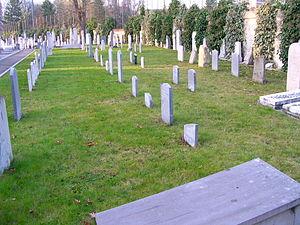
Parcelle de 1800 du Cimetière juif de Carouge. Parterre en herbe et stèles verticales de tradition ashkénaze pour l'essentiel.
Le cimetière juif de Carouge est un cimetière juif privé, appartenant à la communauté israélite de Genève, qui est situé sur la commune de Carouge, dans le canton de Genève. Il fut créé en 1788 alors que la ville de Carouge était sous dépendance du royaume de Sardaigne.
Carouge est une ville et une commune suisse du canton de Genève.